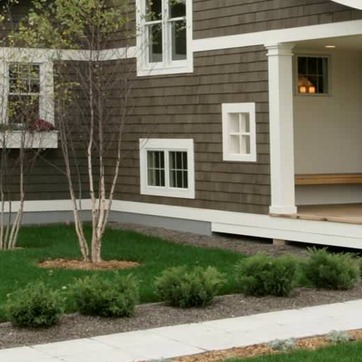
Material: glass